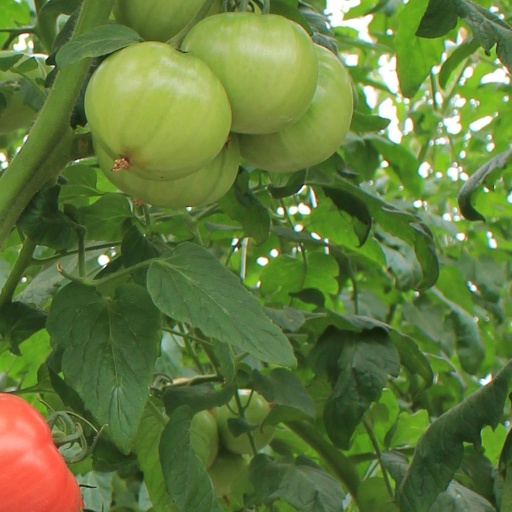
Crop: tomato